Hungary–Russia relations

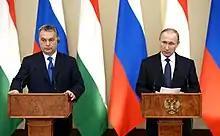
Orbán with Vladimir Putin in February 2016

The Hungarian People's Republic was the official state name of Hungary from 1949 to 1989 during its Communist period under the control of the Soviet Union. Following the Soviet occupation of Hungary after World War II, the Soviets set up a police system that persecuted all opposition through direct force and propaganda, hoping this would lead to a Communist victory in the elections of 1946. Despite these efforts, the Hungarian Communist Party came in third place in the elections, prompting the Soviets to directly impose a puppet government the following year. The next few years were spent consolidating power, using the ÁVH secret police to suppress political opposition through intimidation, false accusations, imprisonment and torture. The worst of the repression came under the rule of Mátyás Rákosi. At the height of his rule, Rákosi developed a strong cult of personality. Dubbed the "bald murderer", Rákosi imitated Stalinist political and economic programs, resulting in Hungary experiencing one of the harshest dictatorships in Europe. He described himself as "Stalin's best Hungarian disciple" and "Stalin's best pupil". After Khrushchev's "Secret Speech" denouncing Stalin's cult of personality, Rákosi was ultimately removed from power and replaced by the reformist Imre Nagy, who attempted to take Hungary out of the Soviet bloc. This led to the Hungarian Revolution of 1956, which was brutally crushed by the Soviets. Following the failed revolution, the Soviets instituted János Kádár as the leader of Hungary. After an initial period of repressions against the revolutionaries, Kádár implemented a more moderate form of communism, which he referred to as "Goulash Communism." He would rule until 1988, when he was removed from power just before the "revolution" that ended Communism in Hungary.